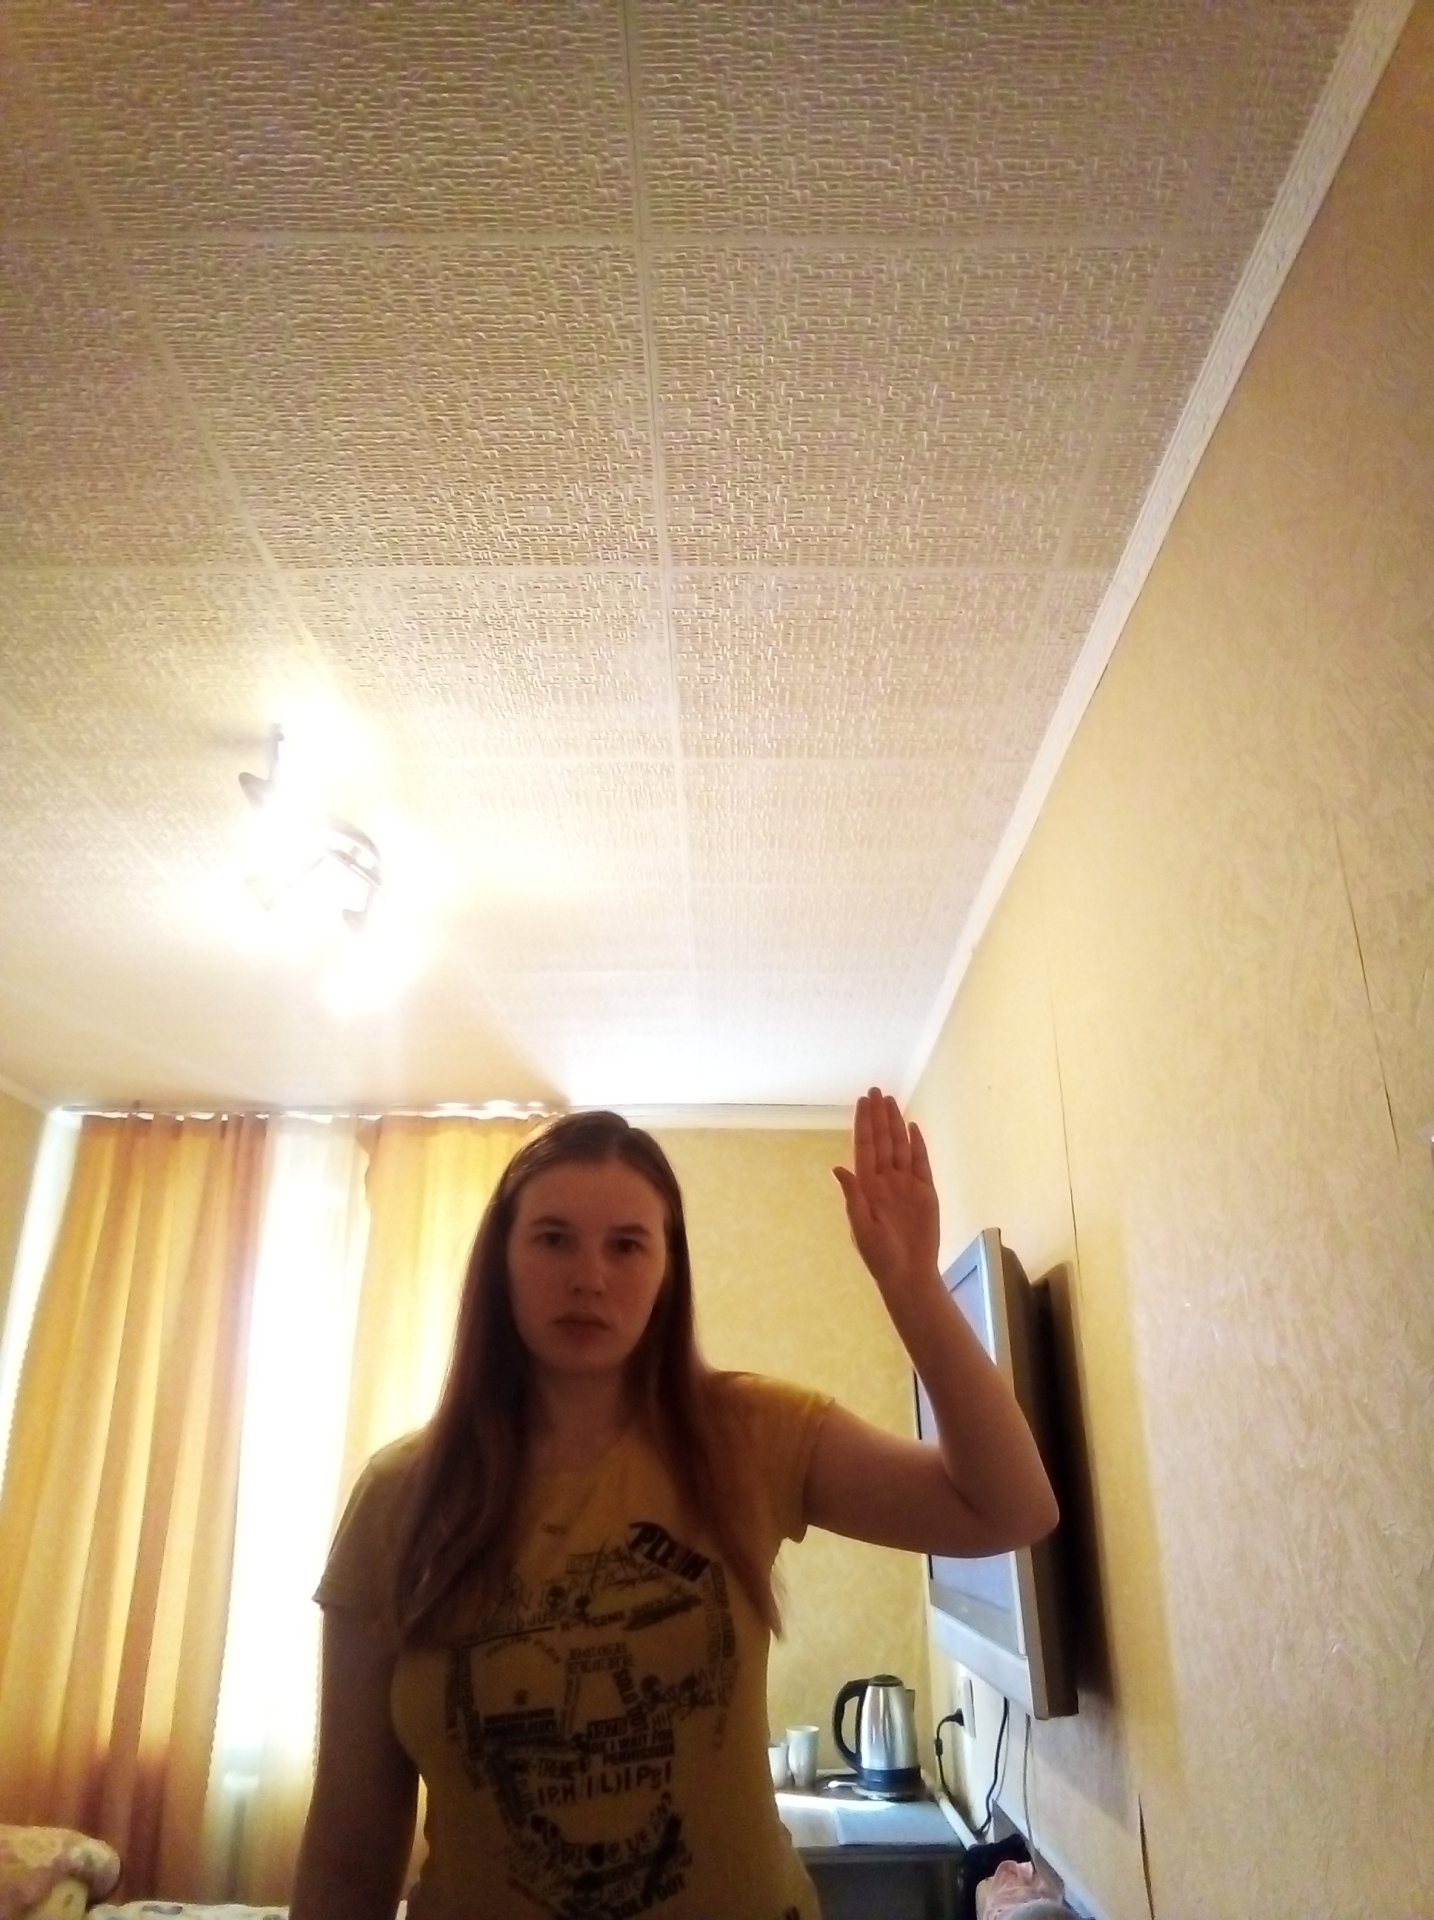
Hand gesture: stop